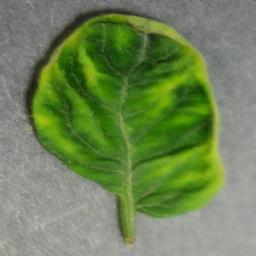
Label: Tomato___Tomato_Yellow_Leaf_Curl_Virus